Answer in natural language. Considering the relative positions, is framed landscape painting with airship (marked C) above or below brown top white leg dining table (marked B)? Choose between the following options: above or below
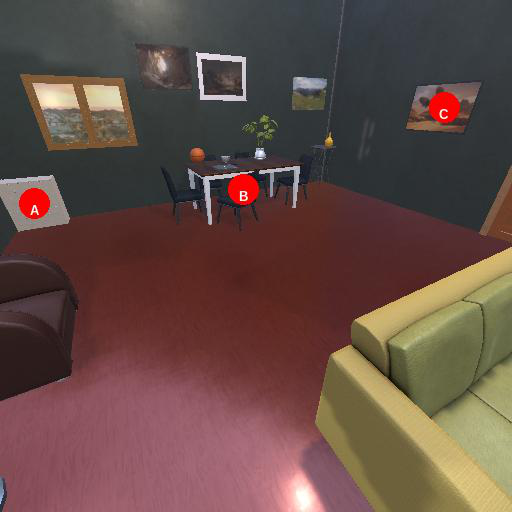
<answer>below</answer>